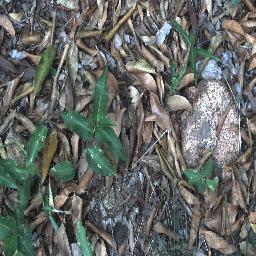
Label: negative